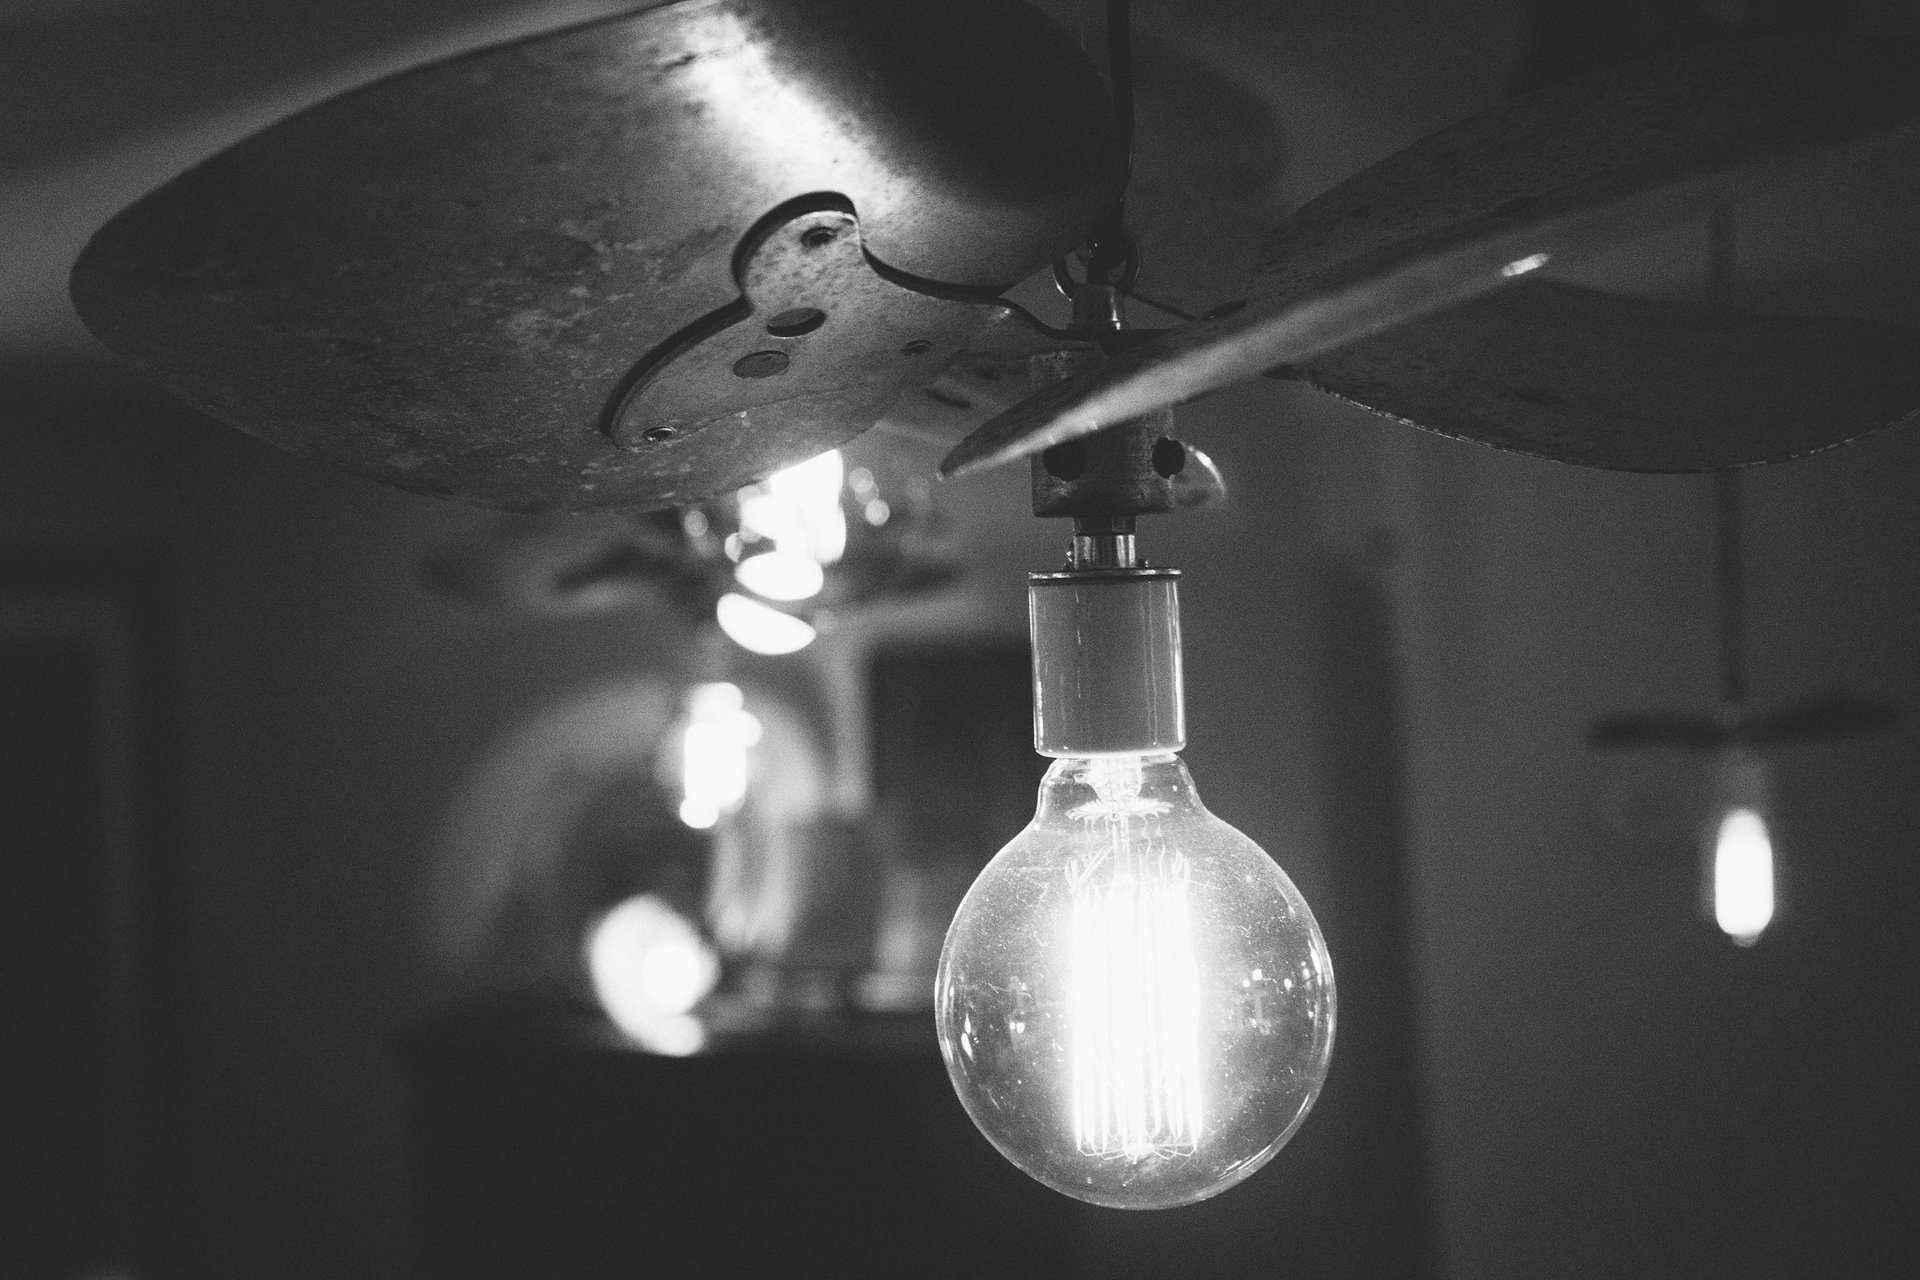
light, black and white, white, photography, glass, ceiling, darkness, black, monochrome, light bulb, lighting, lights, vision, light fixture, idea, macro photography, still life photography, monochrome photography, incandescent light bulb